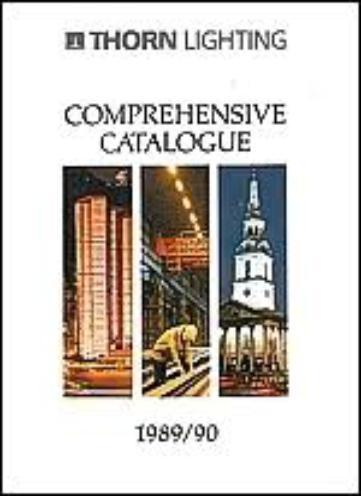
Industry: Others